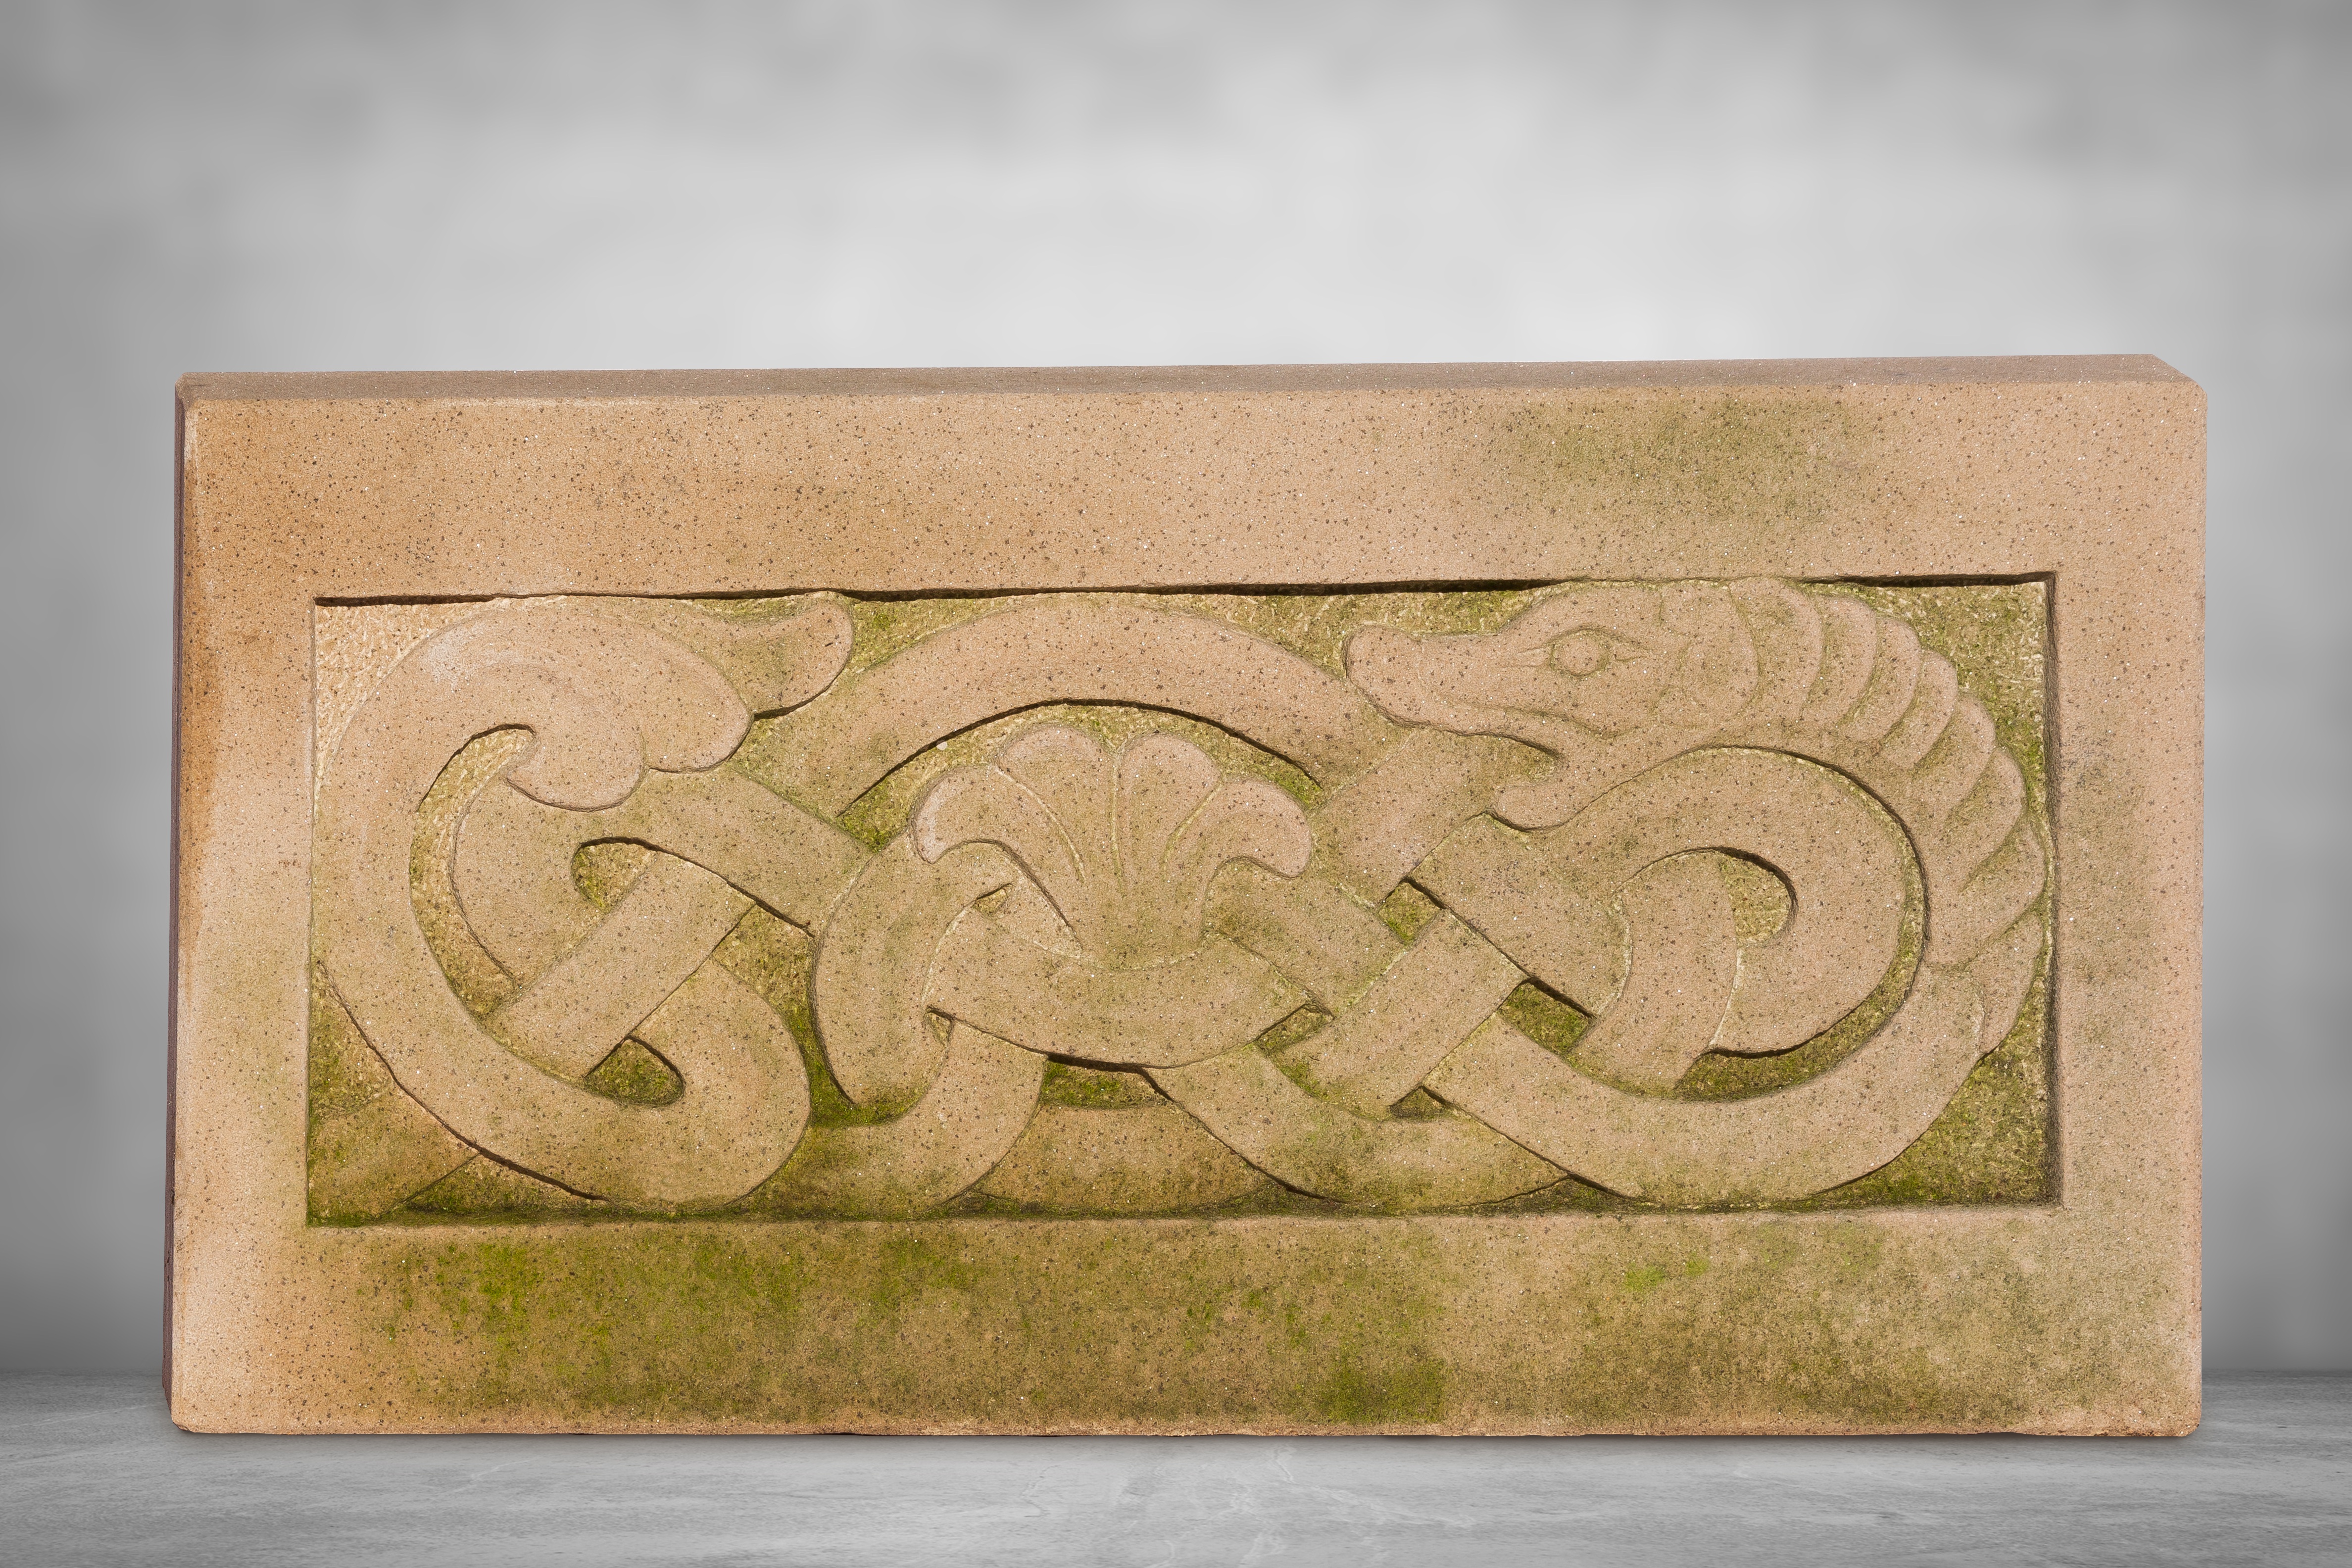
wood, number, moss, green, training, weathered, art, snake, dragon, picture frame, carving, exhibition, relief, sculptor, rock carving, steinmetz, sand stone, journeyman